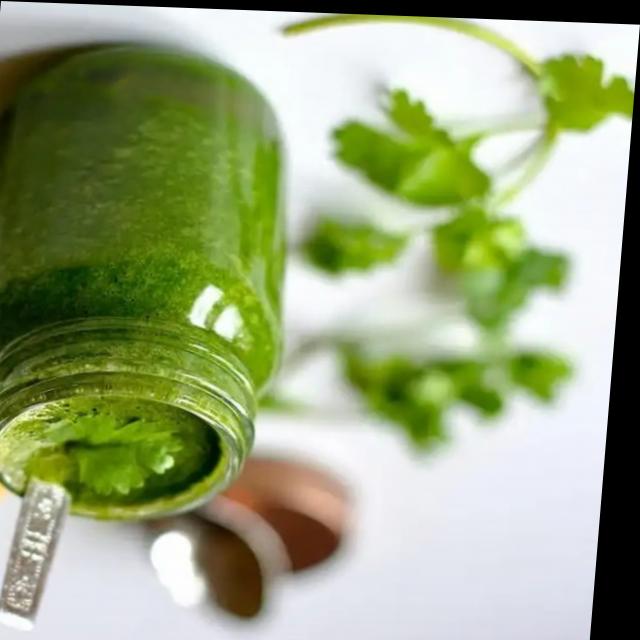
Dish: green_chutney